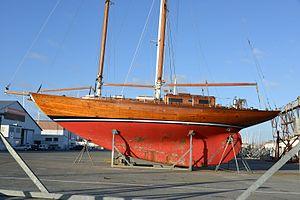
La goélette ""La Gaillarde"" ,sur ber, sur le plateau nautique de la Ville en Bois. Ce bateau de plaisance en teck a été construit par le chantier naval Abeking &amp
Le teck est un arbre tropical de la famille des Verbenaceae selon la classification classique, de celle des Lamiaceae selon la classification phylogénétique. Son nom vient du malayalam Thekku. Il en existe trois espèces distinctes.